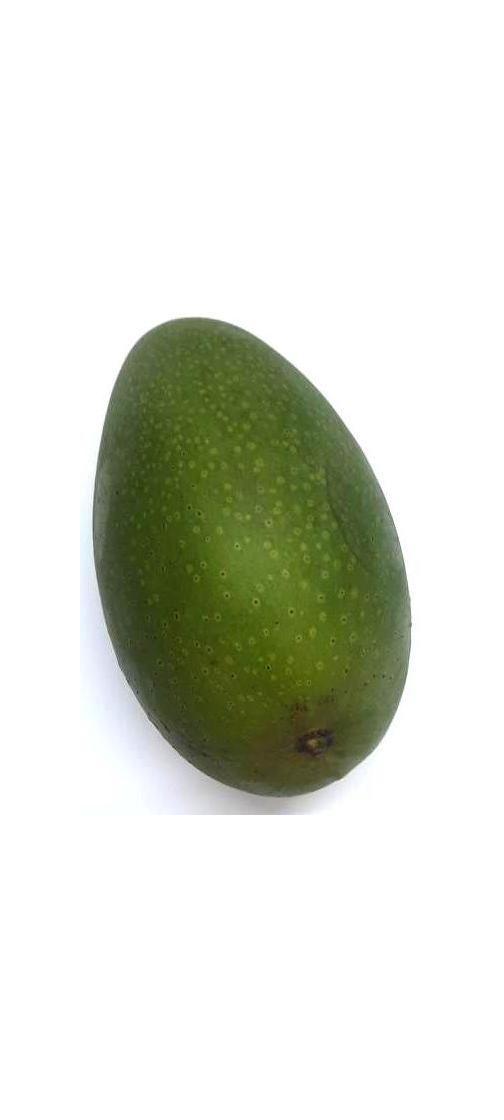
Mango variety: Ashshina Zhinuk